Lady, Be Good (musical)

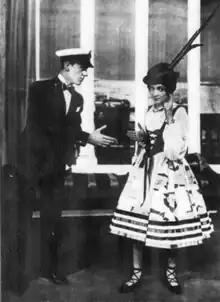
Fred and Adele Astaire perform "Swiss Miss" in the London production.

"Lady, Be Good" premiered on Broadway at the Liberty Theatre on December 1, 1924 and closed on September 12, 1925, after 330 performances. The musical was staged by Felix Edwardes with musical staging by Sammy Lee and scenic design by Norman Bel Geddes. It starred brother and sister performers Fred and Adele Astaire.